American frontier

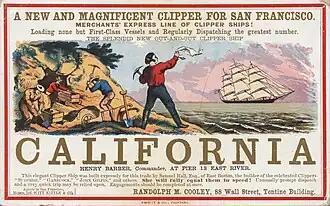
Clipper ships took five months to sail the 17,000 miles (27,000 km) from New York City to San Francisco.

Mexico became independent of Spain in 1821 and took over Spain's northern possessions stretching from Texas to California. American caravans began delivering goods to the Mexican city Santa Fe along the Santa Fe Trail, over the journey which took 48 days from Kansas City, Missouri (then known as Westport). Santa Fe was also the trailhead for the "El Camino Real" (the King's Highway), a trade route which carried American manufactured goods southward deep into Mexico and returned silver, furs, and mules northward (not to be confused with another "Camino Real" which connected the missions in California). A branch also ran eastward near the Gulf (also called the Old San Antonio Road). Santa Fe connected to California via the Old Spanish Trail.